Michael Dukakis

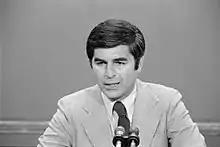
Dukakis speaking at the 1976 Democratic National Convention

Dukakis was elected governor in 1974, defeating the incumbent Republican Francis Sargent during a period of fiscal crisis. Dukakis won in part by promising to be a "reformer" and pledging a "lead pipe guarantee" of no new taxes to balance the state budget. He would later reverse his position after taking office. He also pledged to dismantle the powerful Metropolitan District Commission (MDC), a bureaucratic enclave that served as home to hundreds of political patronage employees. The MDC managed state parks, reservoirs, and waterways, as well as the highways and roads abutting those waterways. In addition to its own police force, the MDC had its own maritime patrol force, and an enormous budget from the state, for which it provided minimal accounting. Dukakis's efforts to dismantle the MDC failed in the legislature, where the MDC had many powerful supporters. As a result, the MDC would withhold its critical backing of Dukakis in the 1978 gubernatorial primary.